McAlmont, Arkansas

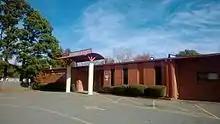
Front entrance to Harris Elementary School in McAlmont

Public education in much of the CDP is provided by the Pulaski County Special School District, which operates Harris Elementary School in McAlmont, All of the Pulaski County SSD part of McAlmont is zoned to Harris Elementary. Much of McAlmont is zoned to Sylvan Hills Middle School and Sylvan Hills High School. Some is zoned to Mills Middle School and Wilbur D. Mills High School.